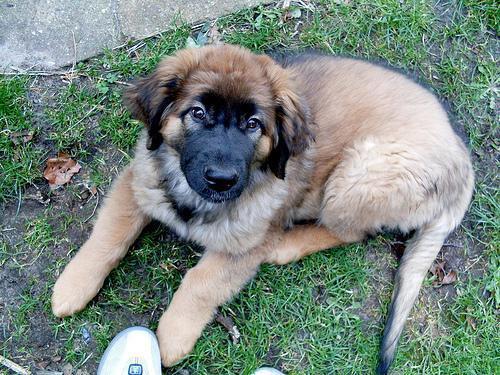
leonberger